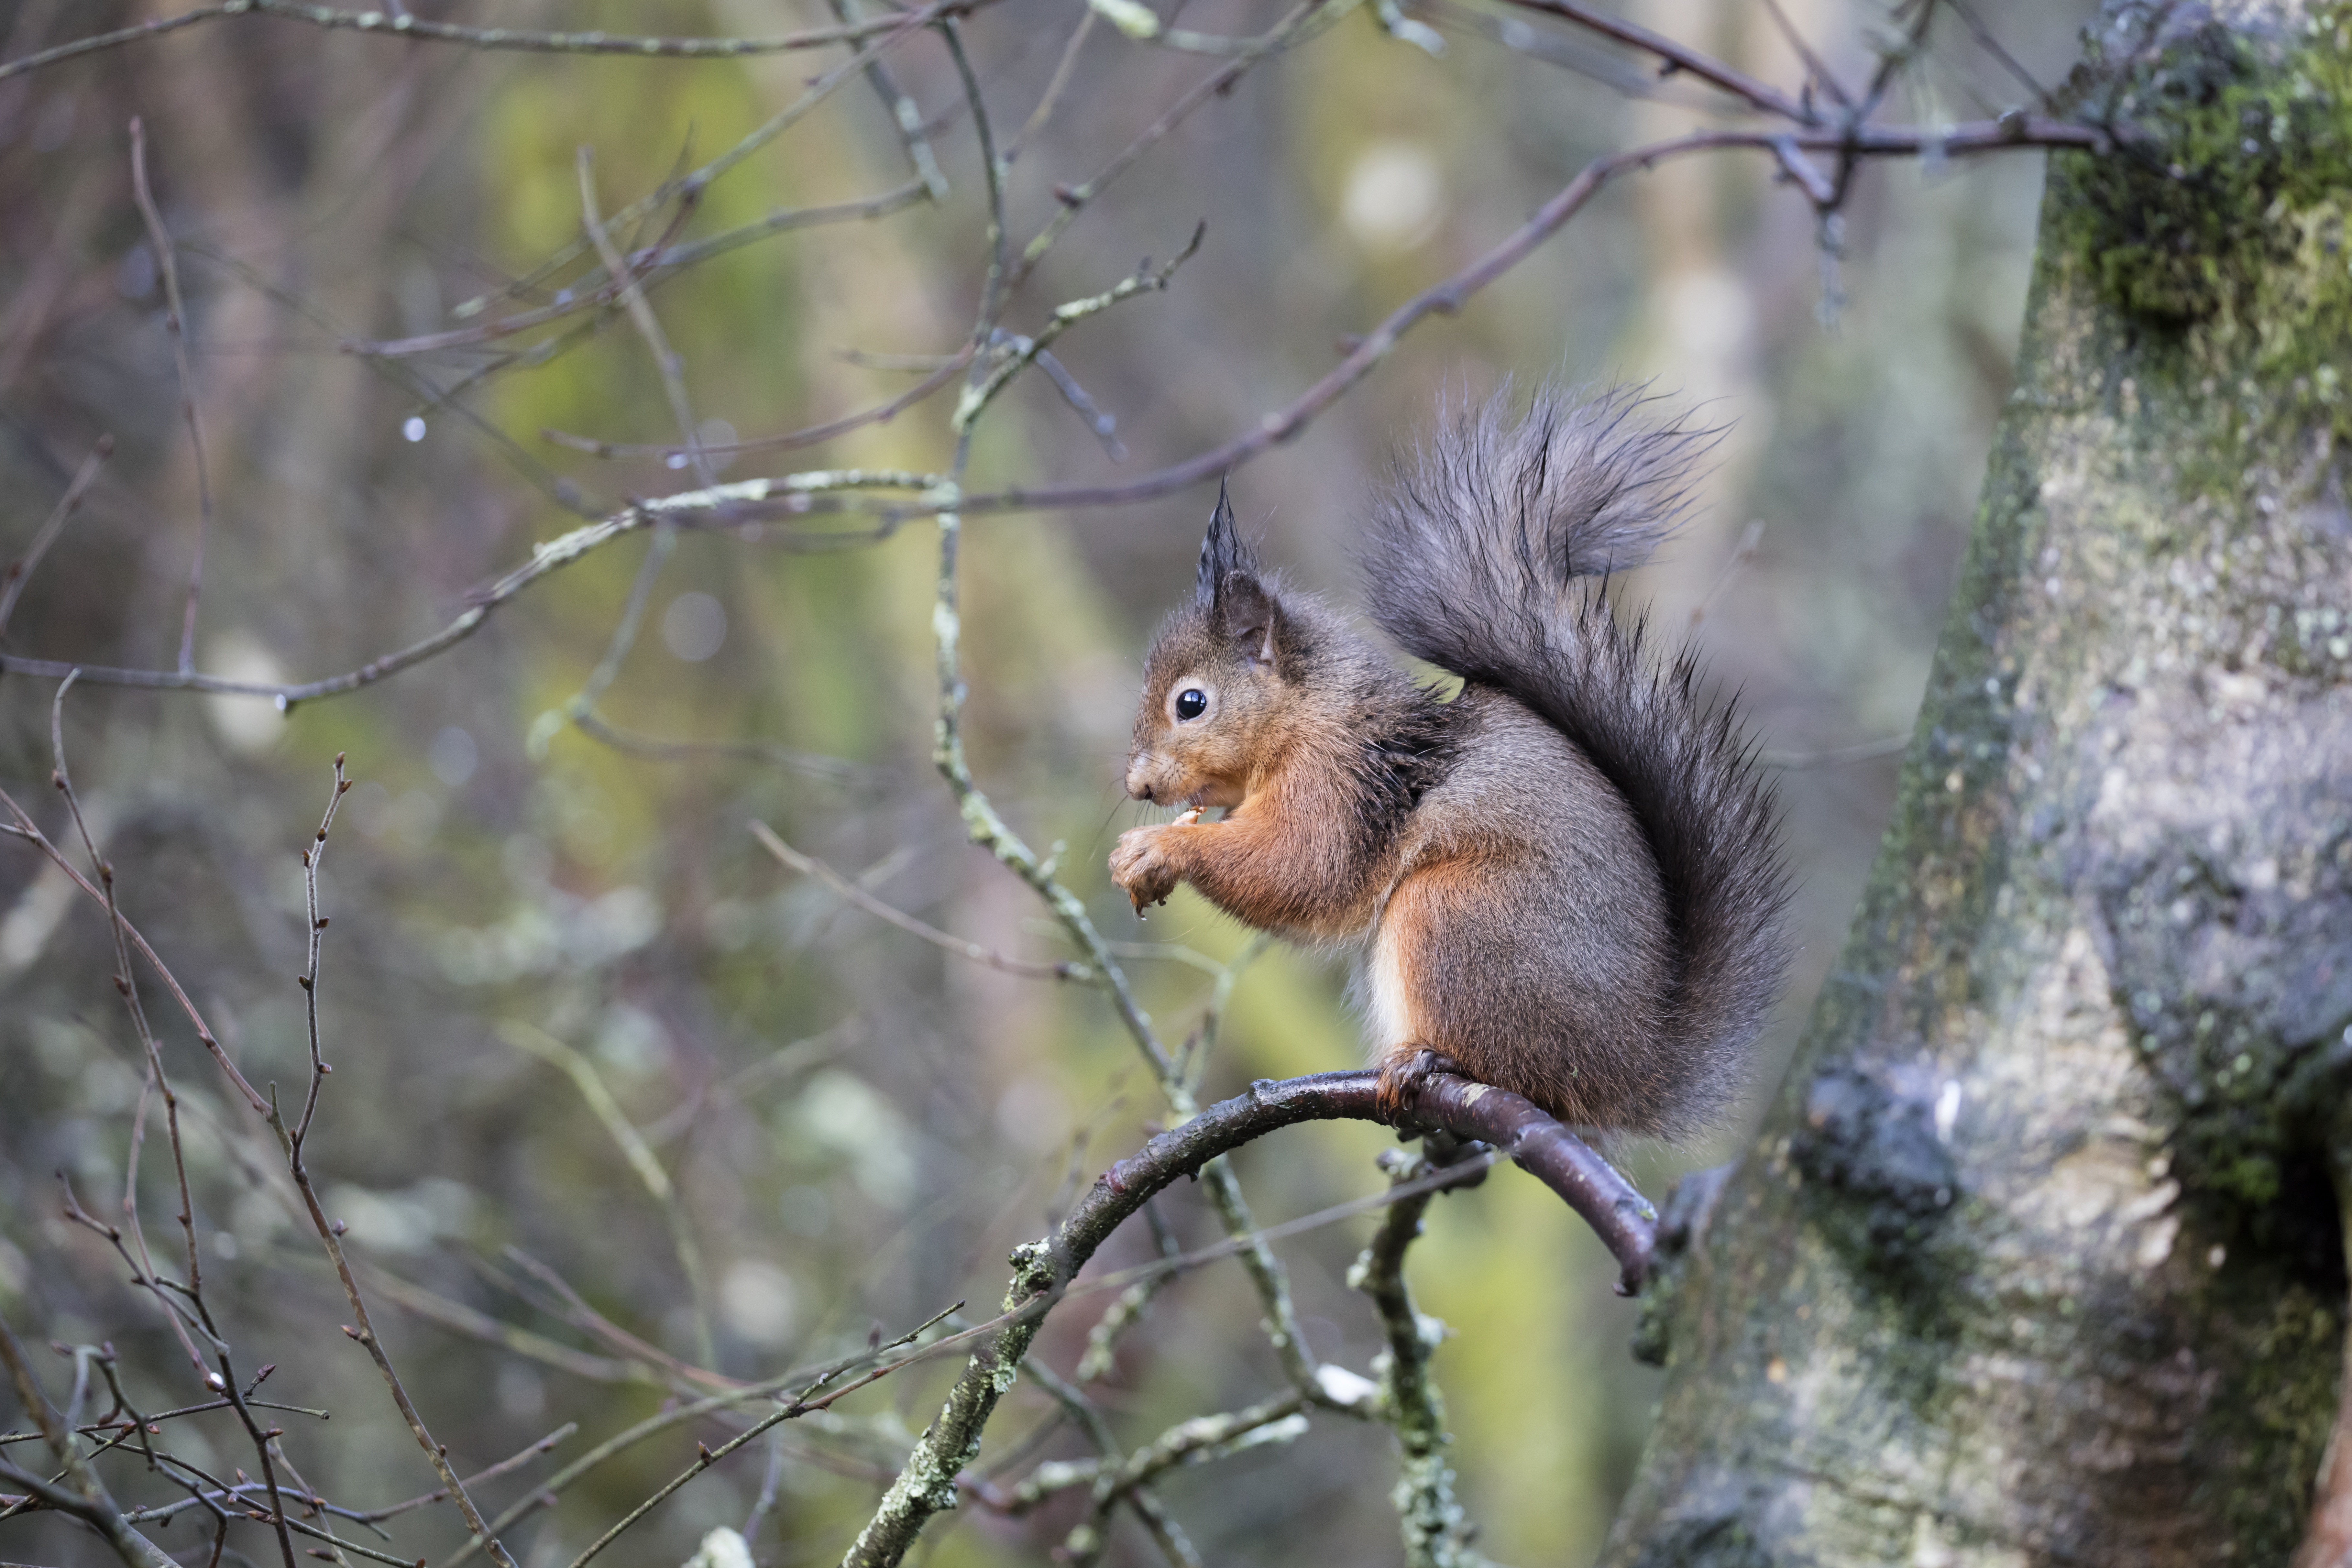
branch, animal, wildlife, mammal, squirrel, rodent, fauna, vertebrate, chipmunk, vulgaris, sciurus, fox squirrel